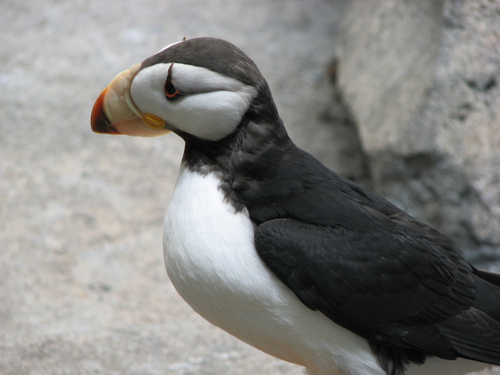
a medium sized black and white bird with a stubby but large orange and yellow beak.
this is a medium sized bird with a white belly and black back and wings, it also has a very large beak in comparison to its head.
a bird with broad stubby orange beak, white cheek, breast and belly has black wings and orange eyes.
this bird has pointed feathers above the eye, a heavy orange tipped bill, a white breast and face, and a black crown and back.
this bird has a black crown, a blunt bill, and a rounded white breasta bird that has a rather distinct beak with a bright orange tip and the rest being of a lighter orange color, this bird also has a white belly and black back.
this black and white bird has a thick bill that is orange and red.
a small black and white bird with a distinctively large ecru and red bill.
this bird has a grey crown and wings with a white breast and belly and a broad, multi-colored bill.
this bird has wings that are black and has a white body
Species: Horned Puffin